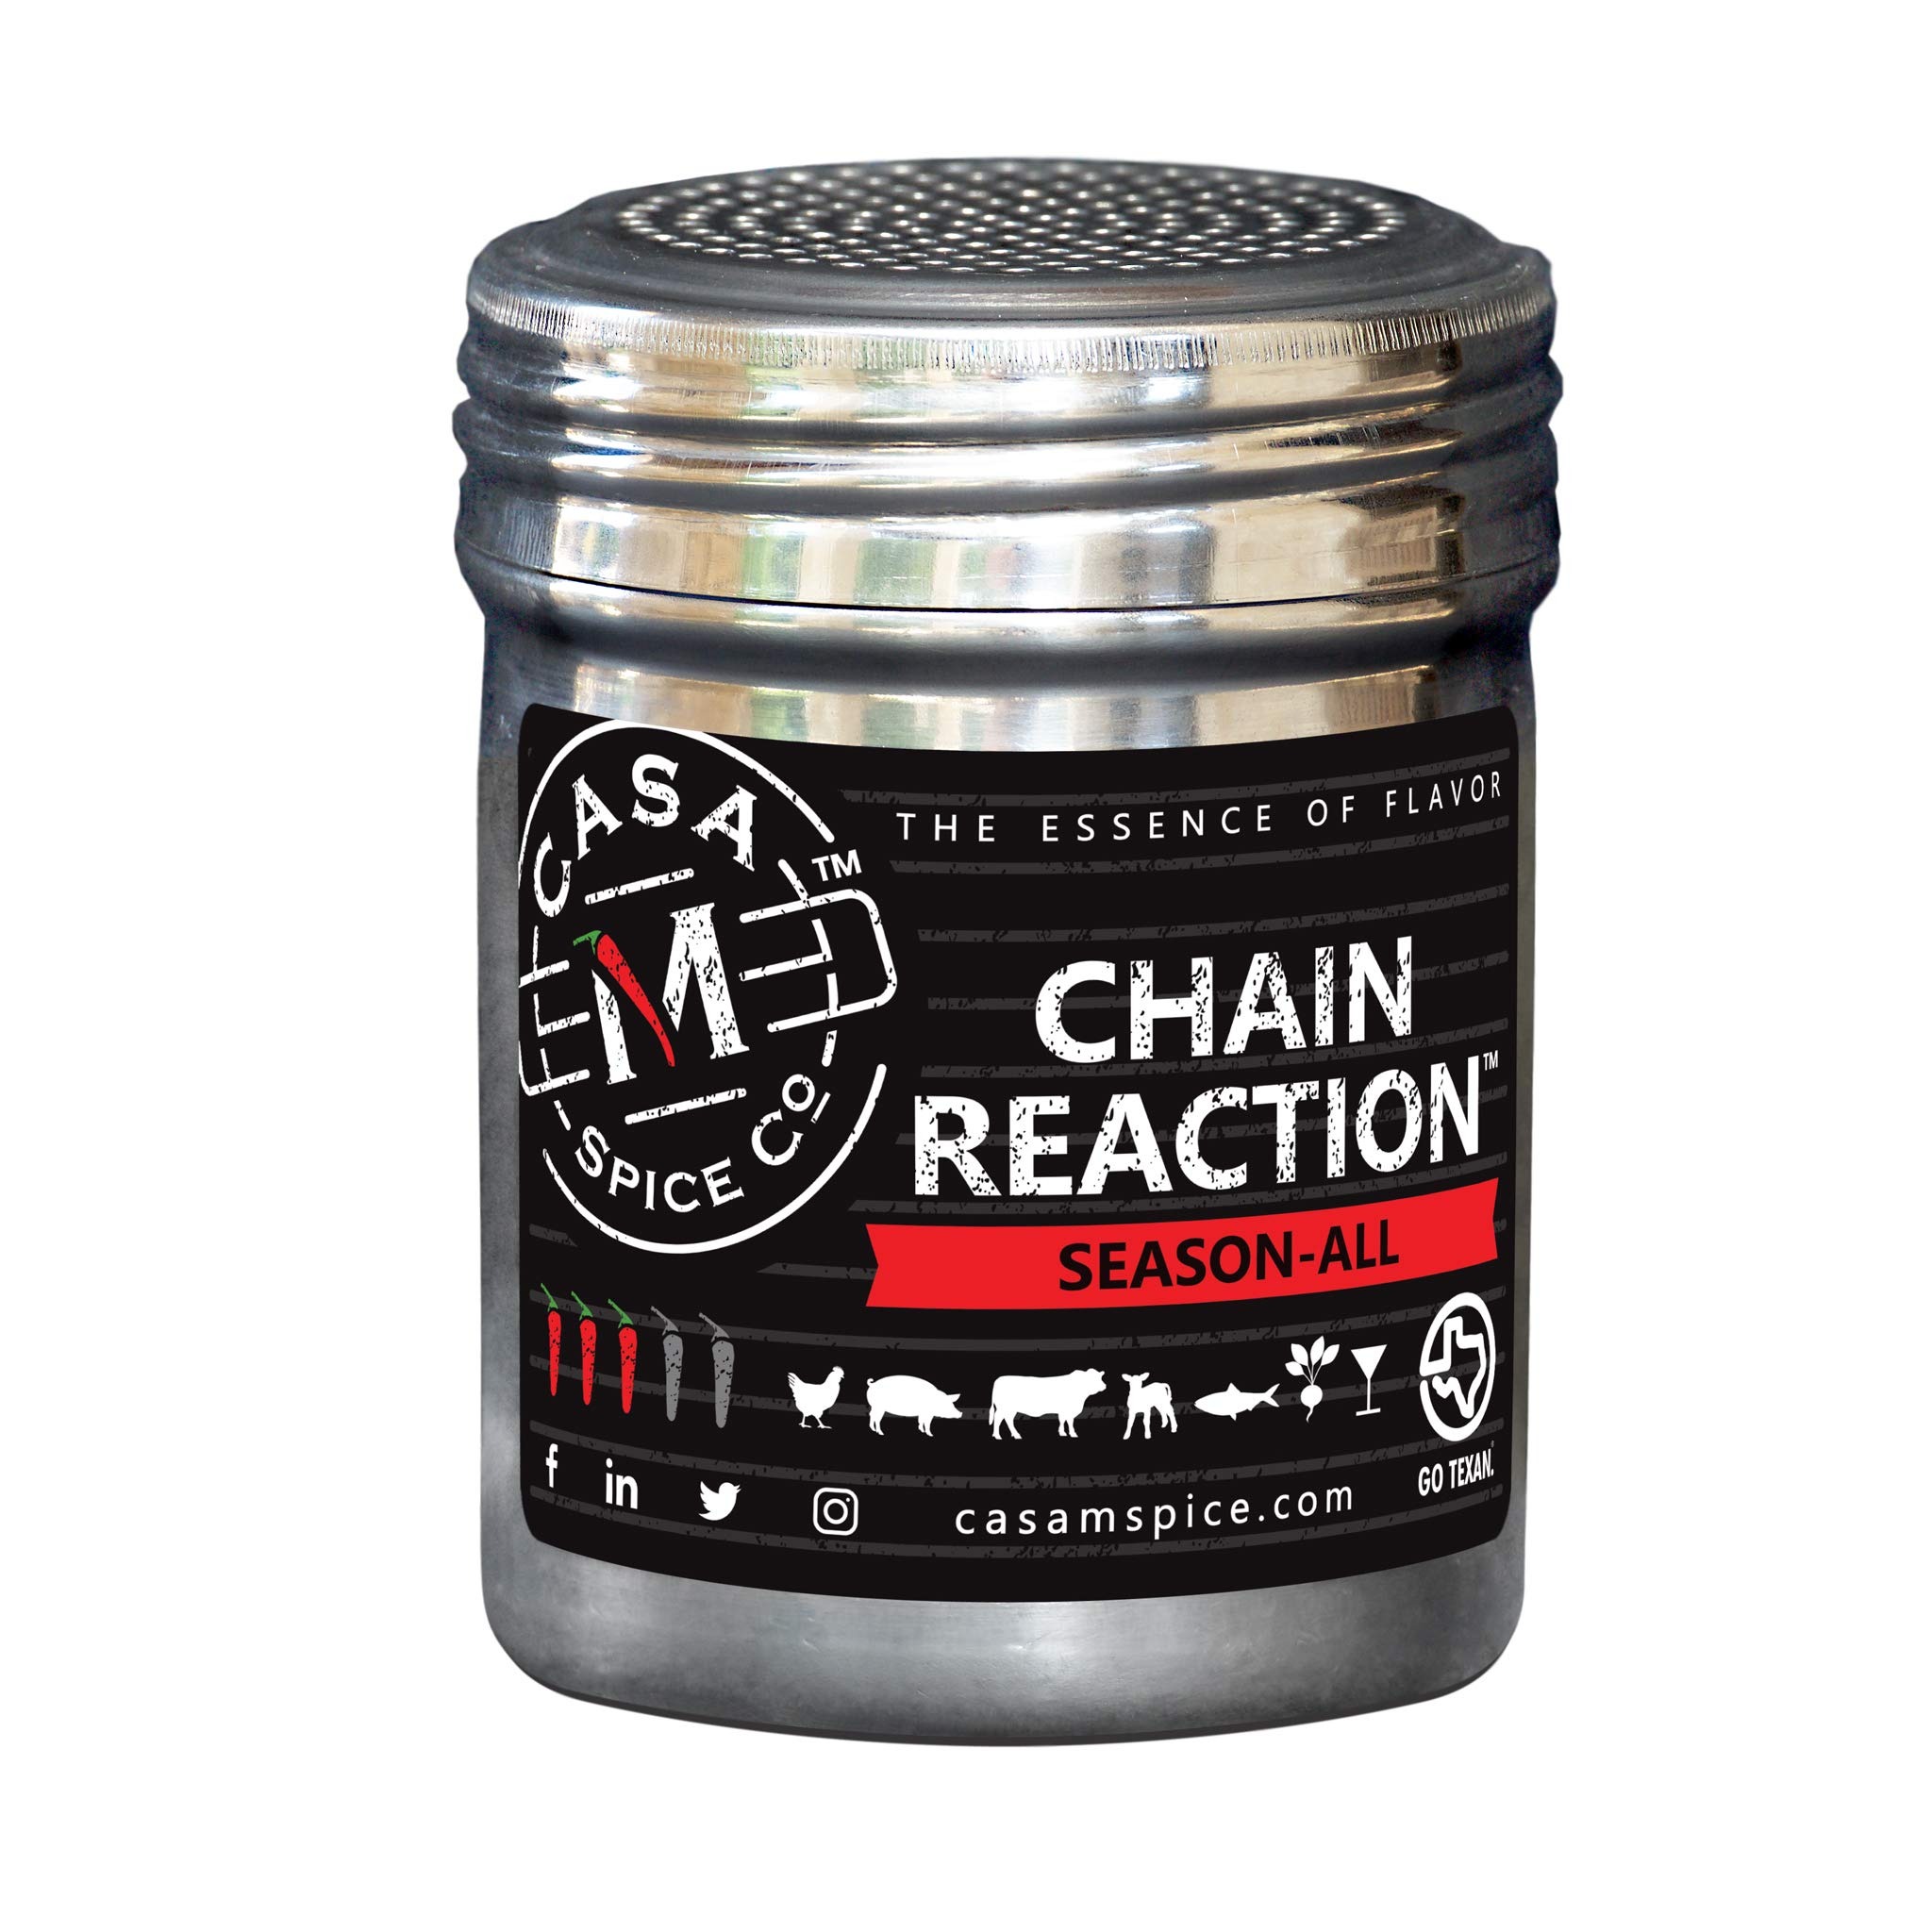
Item Name: C.asa M Stainless Steel Season All Shaker 5 oz Pack of 6
Bullet Point 1: Premium Quality Ingredients: Made with the highest quality herbs and spices for a rich, authentic flavor.
Bullet Point 2: Versatile Usage: Perfect for seasoning meats, vegetables, soups, stews, and more.
Bullet Point 3: Bold Flavor: Adds a robust and savory flavor to your dishes, enhancing the overall taste experience.
Bullet Point 4: Ethically Sourced: Ingredients are sourced sustainably and ethically, supporting fair trade practices.
Bullet Point 5: Aromatic and Fresh: Packed with fresh, aromatic herbs and spices that release their full flavor and aroma when used in cooking.
Value: 5.0
Unit: Ounce

Price: 79.35